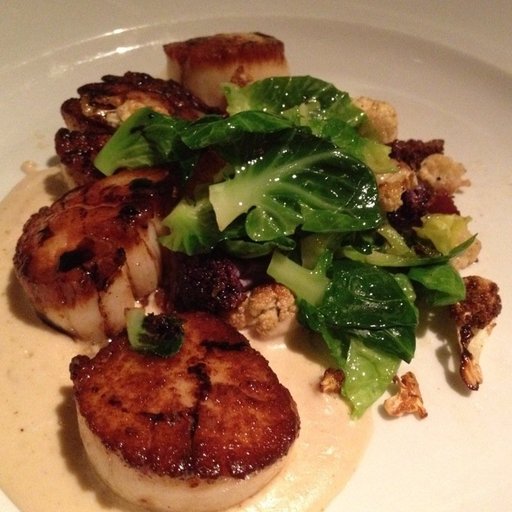
Label: scallops